Bensheim-Auerbach station

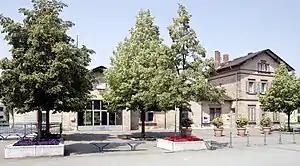

Bensheim-Auerbach station is a station on the Main-Neckar Railway in the Bensheim district of Auerbach on the Mountain Road in the German state of Hesse. It has a heritage-listed entrance building. The station is classified by Deutsche Bahn (DB) as a category 5 station. Only Regionalbahn services stop at the 3 platform tracks (only tracks 1 and 2 are used regularly).